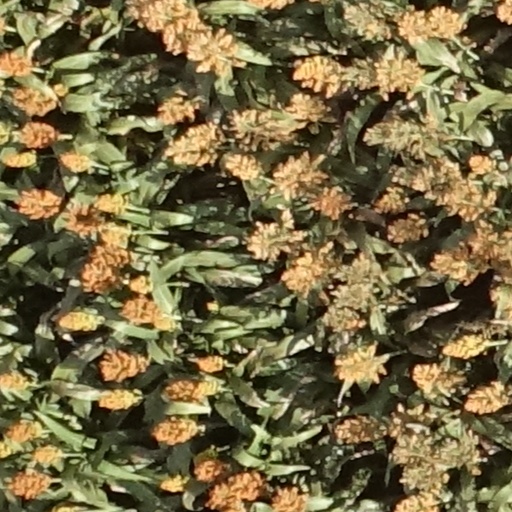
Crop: sorghum